Montgomerie family

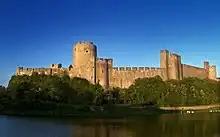
Pembroke Castle, Wales, built by Arnulf de Montgomery

The original family rose to prominence during the 10th century in the new Duchy of Normandy. Roger de Montgomery, seigneur of Montgomery, was a relative, probably a grandnephew, of the Duchess Gunnor, wife of Duke Richard I of Normandy, member of the House of Normandy. This Richard was the great-grandfather of William and a grandson of the Viking Rollo who had previously founded Normandy. The elder Roger de Montgomery had large holdings in that region, chiefly in the valley of the Dives in central Normandy, which his son, Roger, would inherit. This Roger was one of William the Conqueror's principal counsellors, playing a major role in the Council of Lillebonne by agreeing to contribute sixty ships for the invasion of England. He joined William in his conquest of England in 1066 with an army. For his services, he was rewarded with estates and titles. Also known as "Roger the Great", he would become the first Earl of Shrewsbury, Arundel and Sussex, and give the family name to the county of Montgomeryshire, in neighbouring Wales. Through marriage, he allied himself with the powerful House of Belleme, from which he would acquire the titles of seigneur de Bellême, count of Alençon and count of Ponthieu. After his death in 1094, the Welsh will organized an attack and conquer all their estates in Wales, leaving only Pembroke Castle standing to this day.